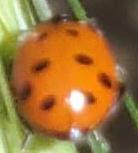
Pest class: predators